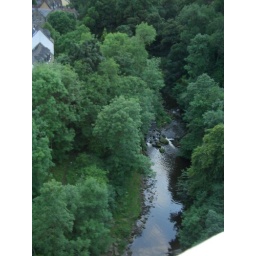
river under dean bridge